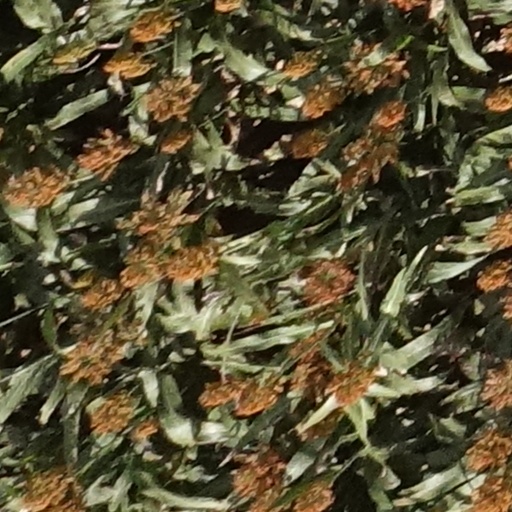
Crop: sorghum